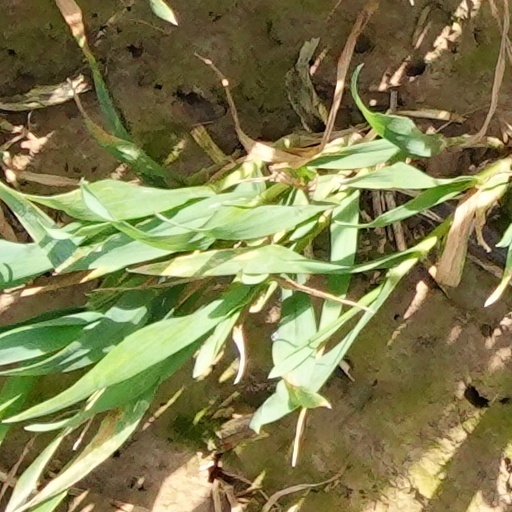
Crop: wheat